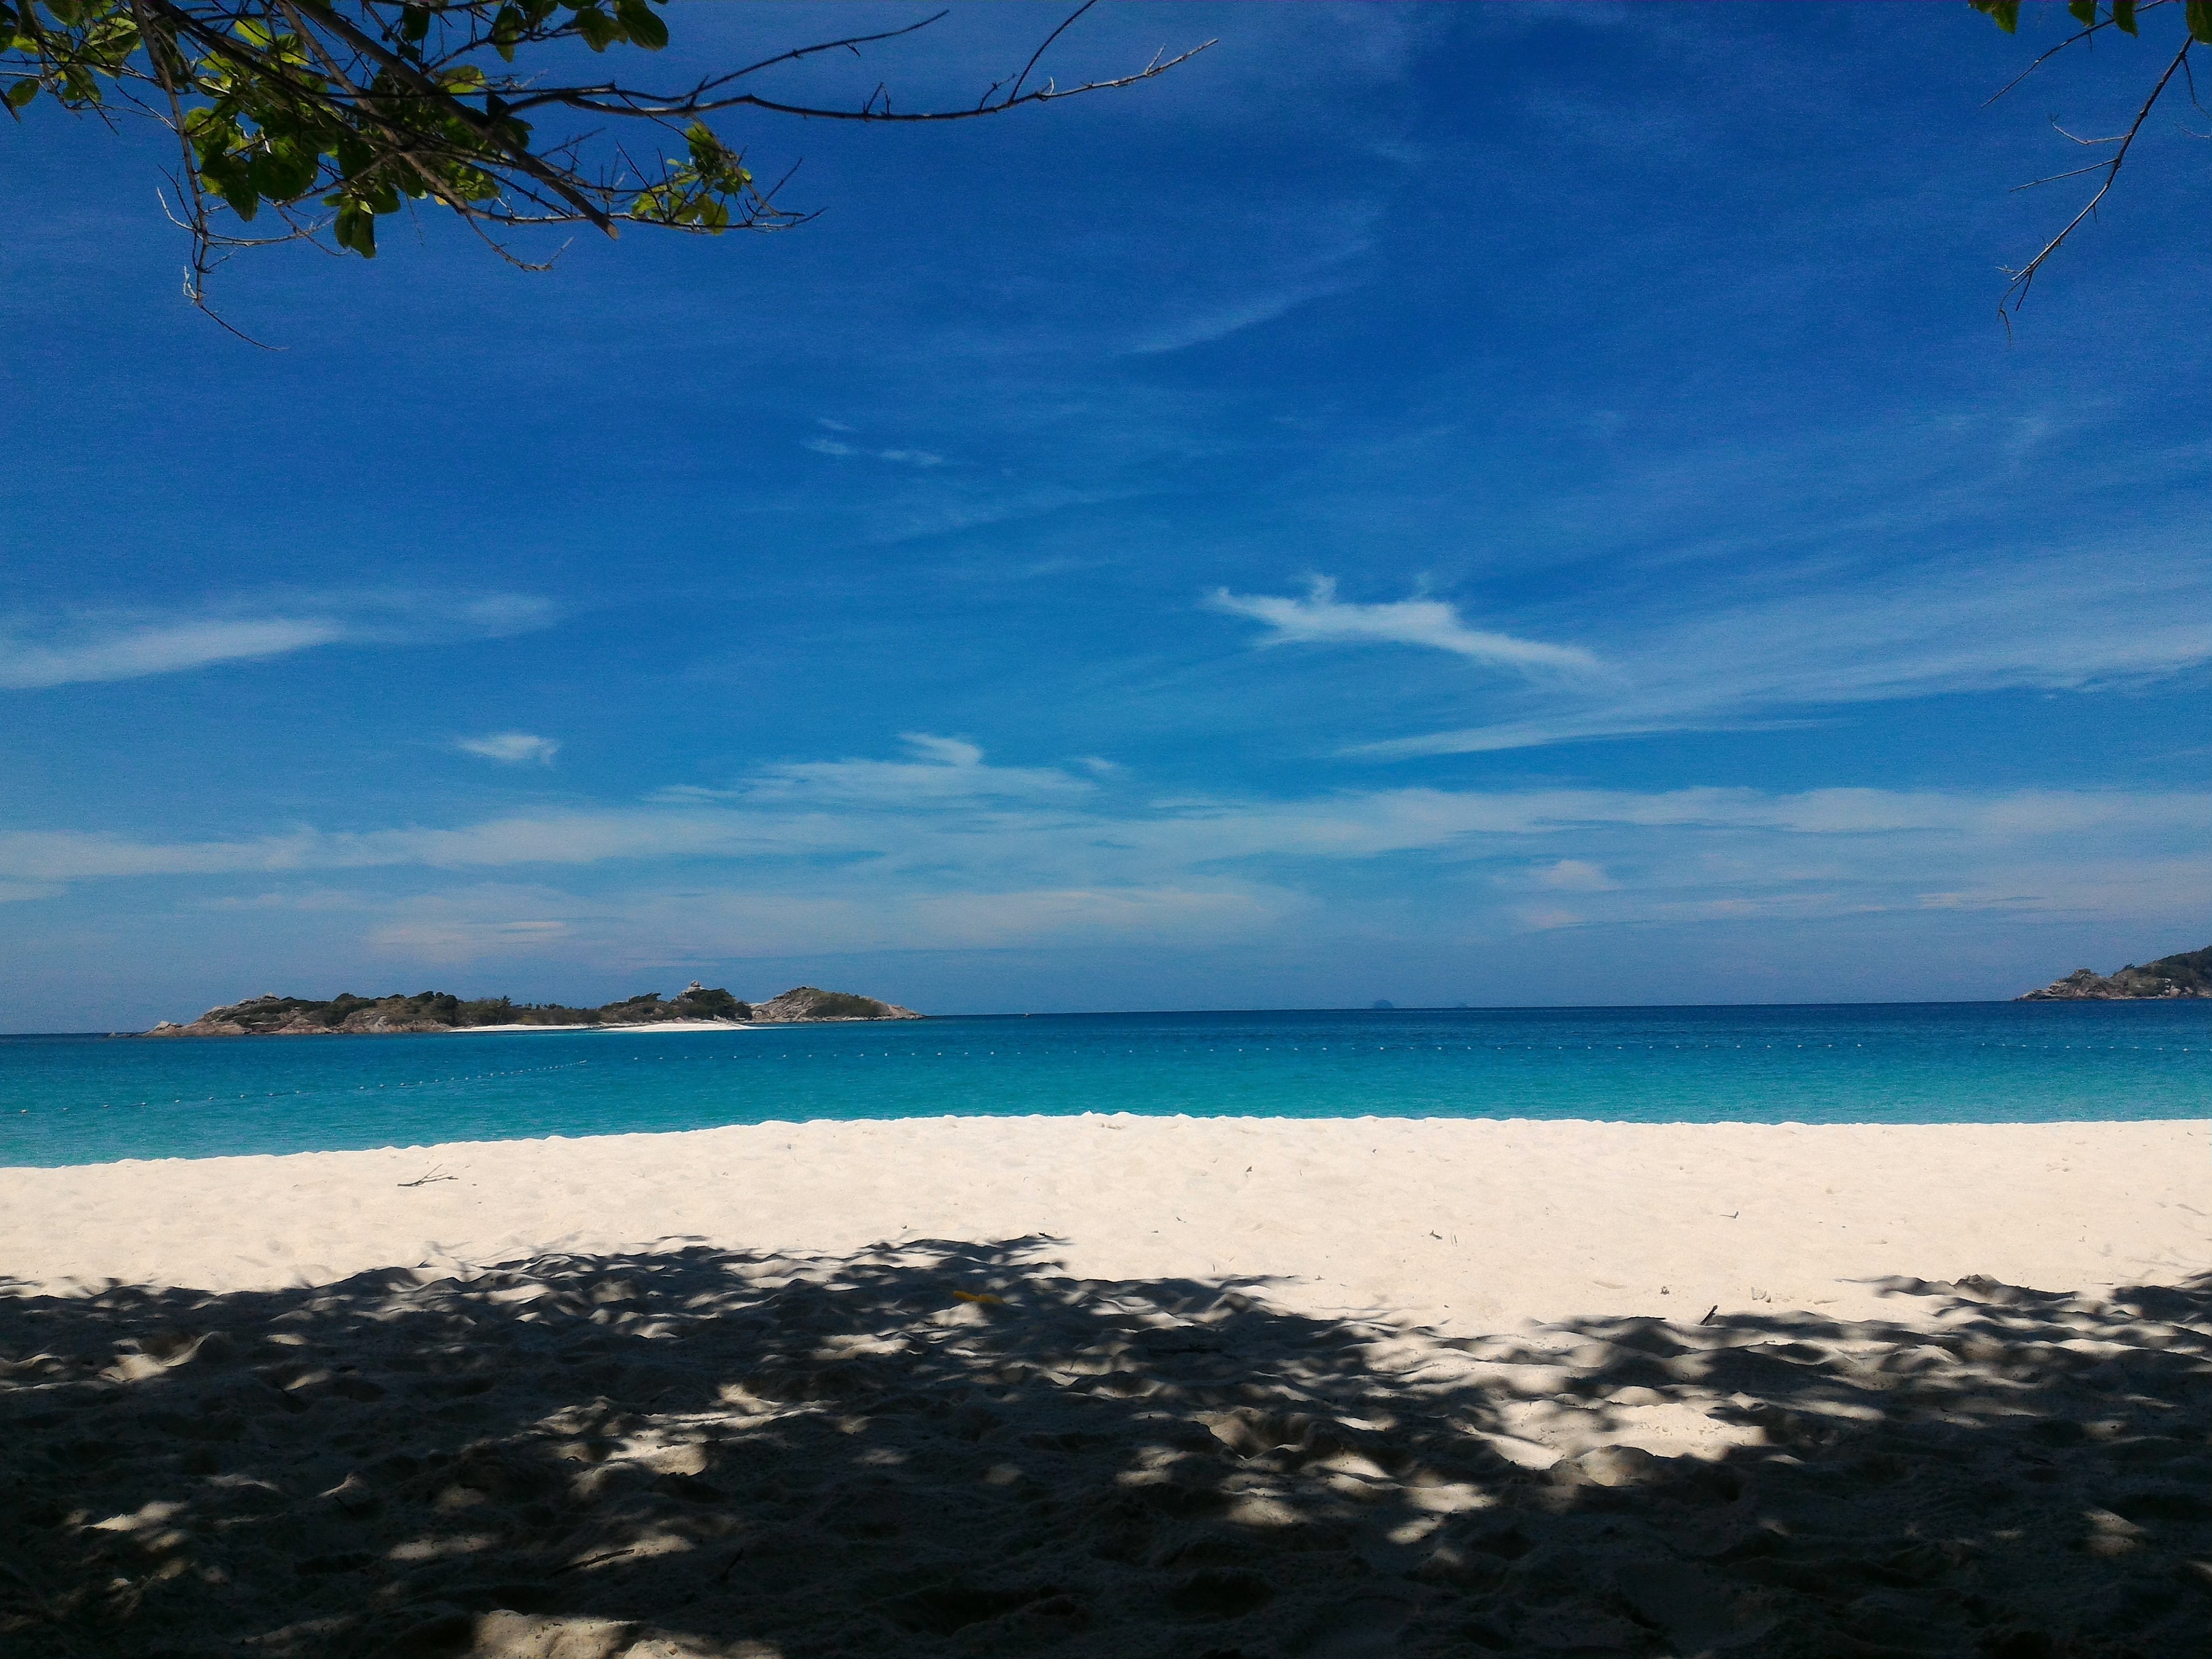
beach, sea, coast, water, nature, outdoor, sand, ocean, horizon, cloud, sky, sun, sunset, shore, wave, vacation, travel, dusk, lagoon, bay, island, blue, body of water, sunny, caribbean, cape, wind wave